Ephemera

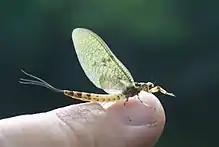
The mayfly "Ephemera danica"

Ephemera are items which were not originally designed to be retained or preserved, but have been collected or retained. The word is etymologically derived from the Greek ἐφήμερος ("ephēmeros", "lasting only a day"). The word is both plural and singular.